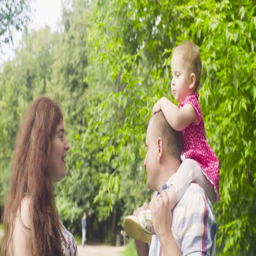
a baby sitting on a dad 's shoulders